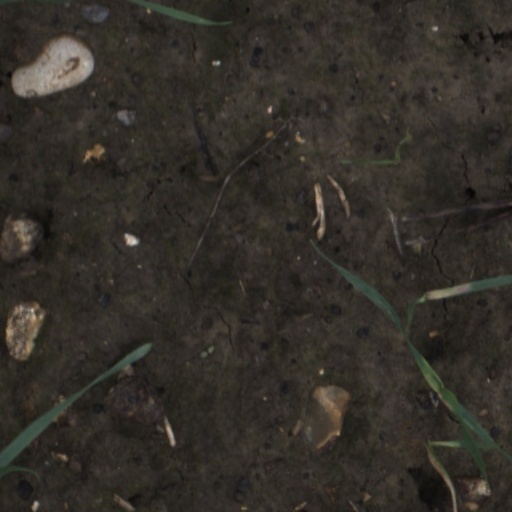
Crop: wheat